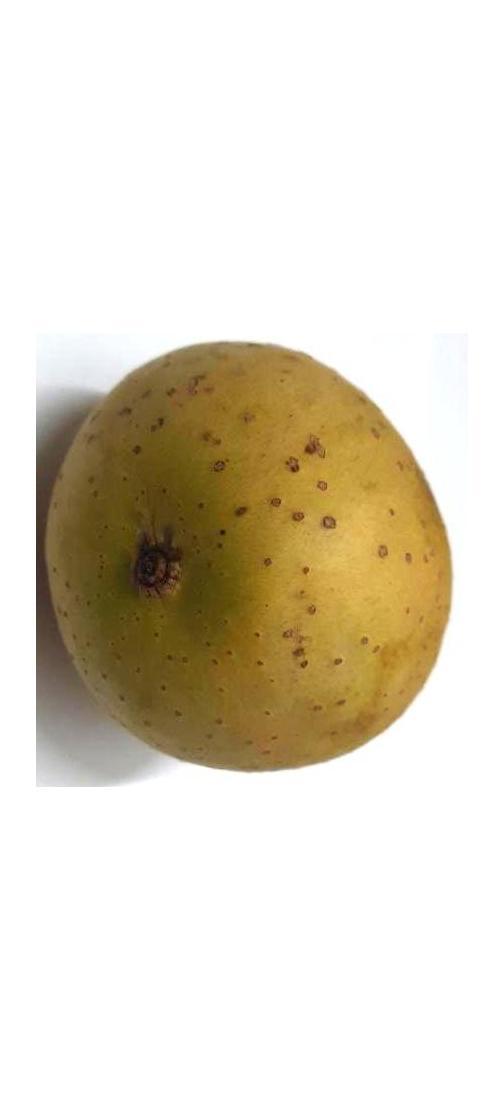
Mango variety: Gourmoti